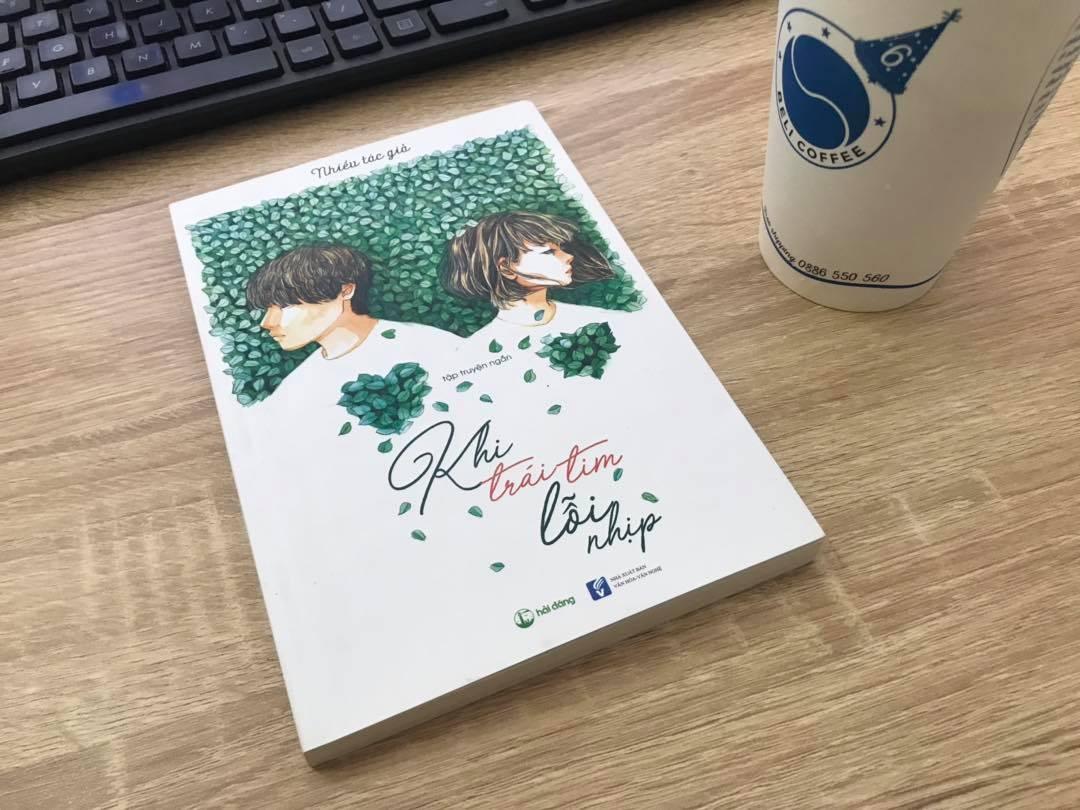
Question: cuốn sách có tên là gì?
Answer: tên là khi trái tym lỗi nhịp